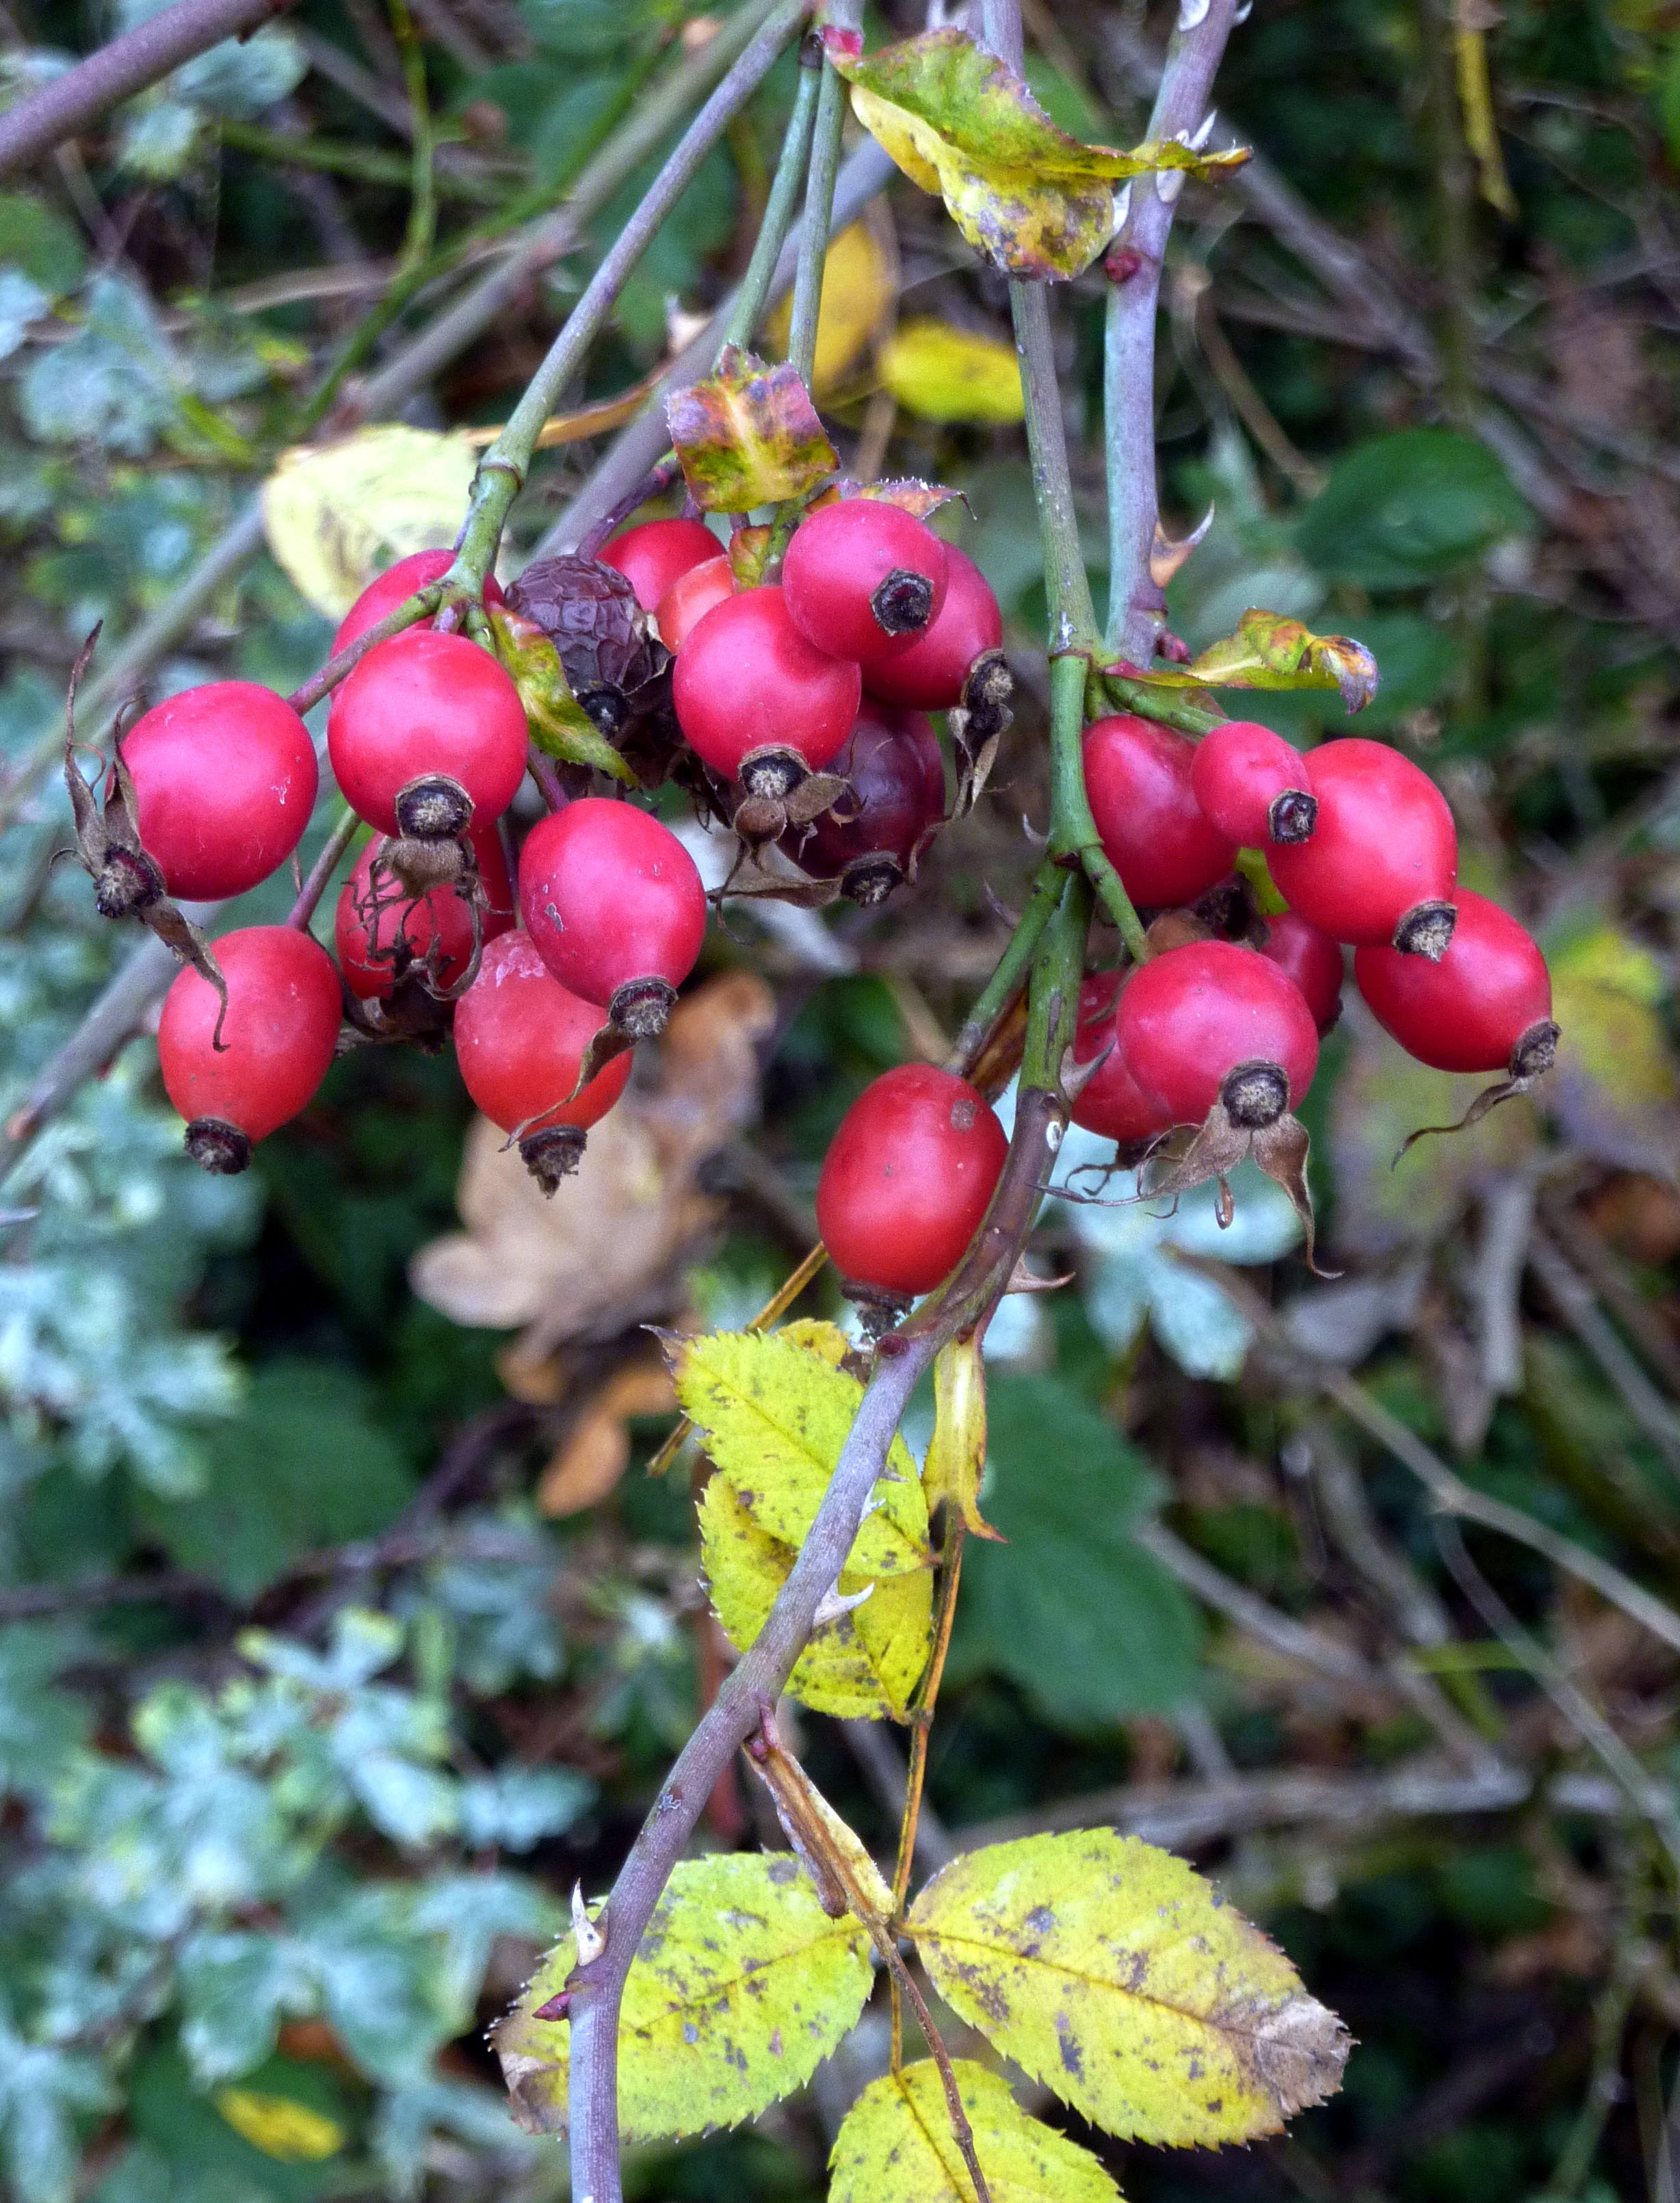
tree, nature, forest, branch, plant, fruit, berry, fall, flower, food, red, harvest, collection, produce, evergreen, botany, flora, jam, shrub, hawthorn, rose hip, glantines, flowering plant, rose family, land plant